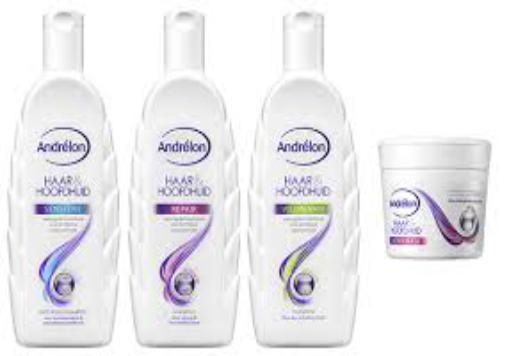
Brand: Andrelon
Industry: Necessities